Big Hearted Herbert

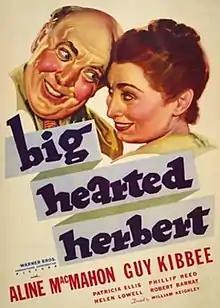
Film poster

Big Hearted Herbert is a 1934 domestic comedy film starring Aline MacMahon and Guy Kibbee as a middle-aged couple. It is based on the Broadway play of the same name by Sophie Kerr and Anna Steese Richardson, which was in turn based on the short story "Chin-Chin" by Kerr. It was remade in 1940 as "Father Is a Prince".